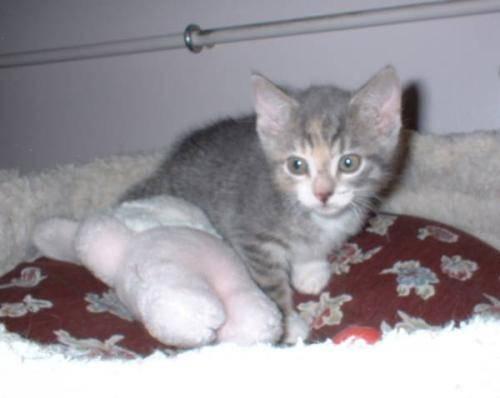
cat